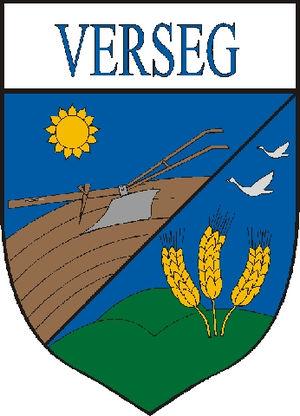
Verseg est un village et une commune du comitat de Pest en Hongrie.